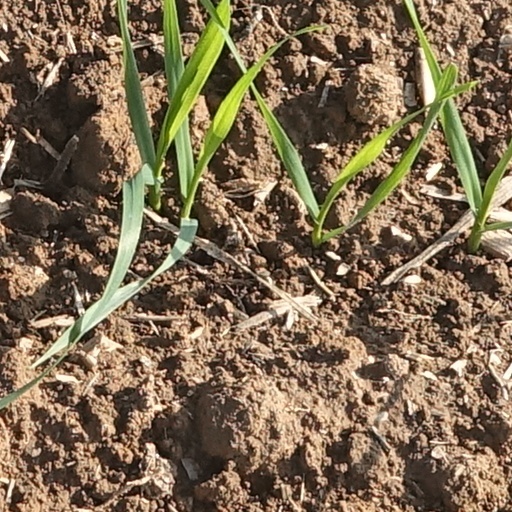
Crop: wheat